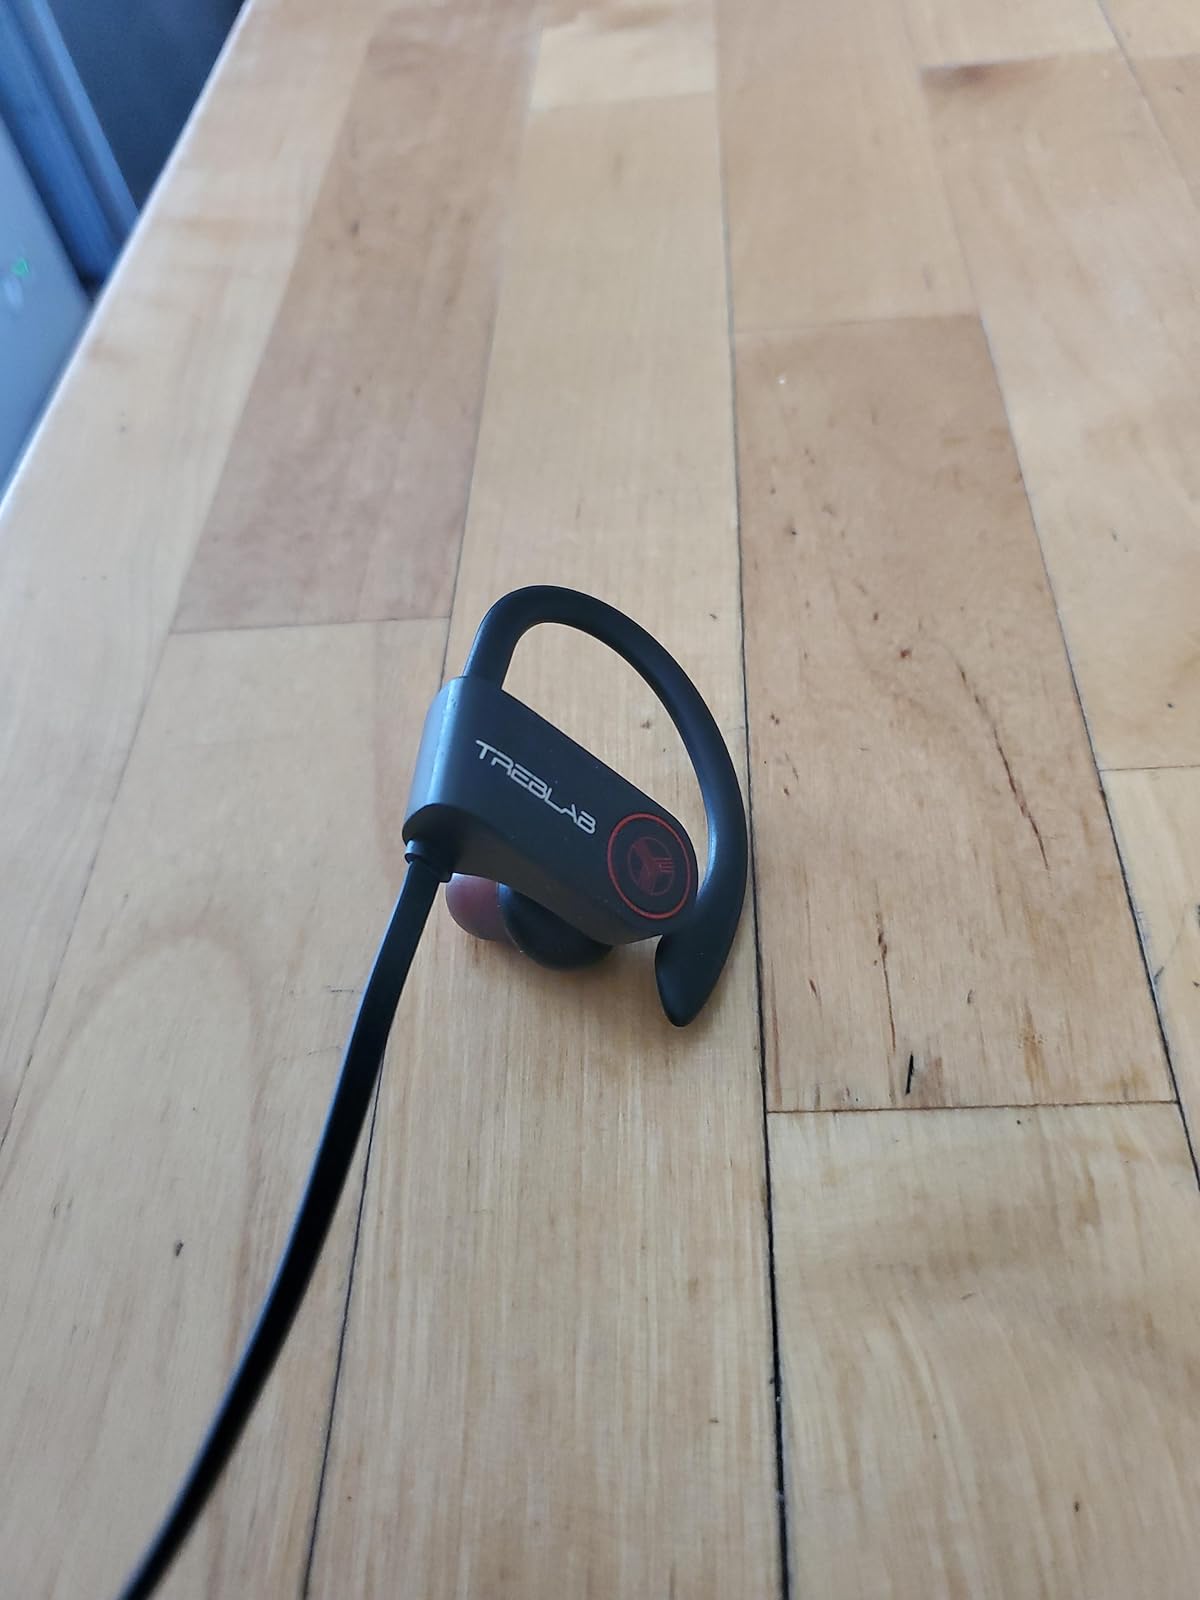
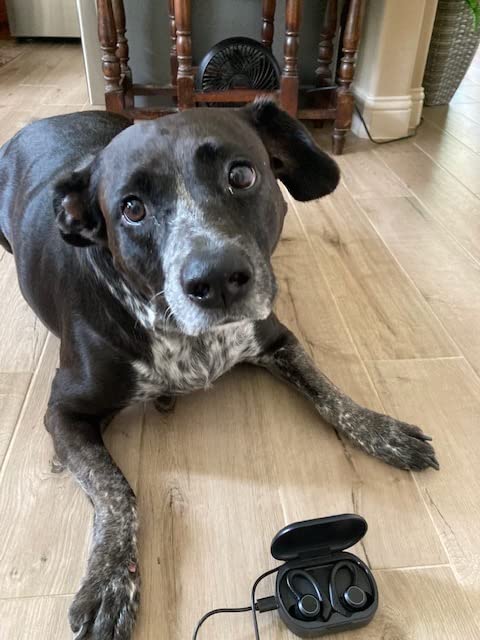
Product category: earbuds
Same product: no